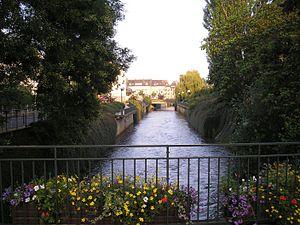
La Druance est une rivière française de Normandie, dans le département du Calvados, affluent gauche du Noireau, sous-affluent du fleuve l'Orne.
Condé-sur-Noireau est une ancienne commune française, située dans le département du Calvados en région Normandie, devenue le 1ᵉʳ janvier 2016 une commune déléguée au sein de la commune nouvelle de Condé-en-Normandie.